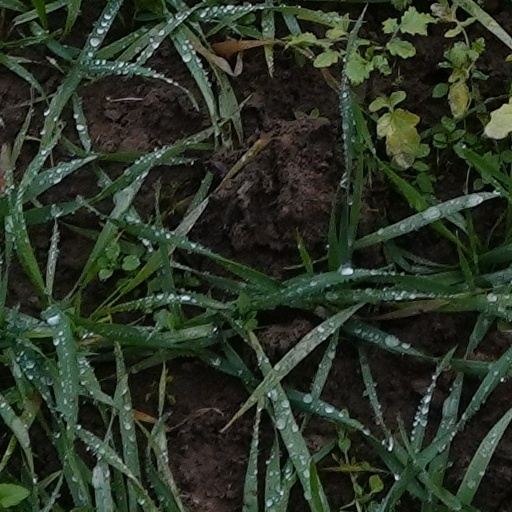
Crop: wheat